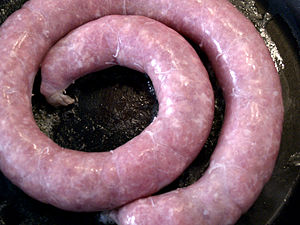
Medisterpølse
Rå medisterpølse i pande.
Rå medisterpølse i pande
Medisterpølse eller blot medister er en skandinavisk specialitet. Det er en tyk, krydret pølse af hakket flæsk stoppet i svinetarme.